Centaur (rocket stage)

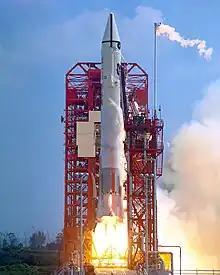

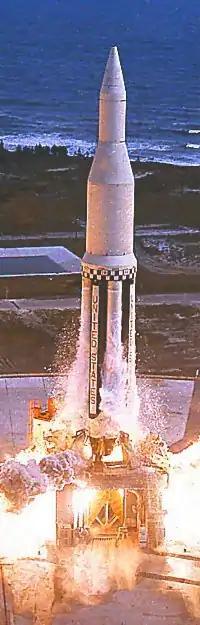
A Saturn I launches with a ballasted S-V stage

The Centaur concept originated in 1956 when the Convair division of General Dynamics began studying a liquid hydrogen fueled upper stage. The ensuing project began in 1958 as a joint venture among Convair, the Advanced Research Projects Agency (ARPA), and the U.S. Air Force. In 1959, NASA assumed ARPA's role. Centaur initially flew as the upper stage of the Atlas-Centaur launch vehicle, encountering a number of early developmental issues due to the pioneering nature of the effort and the use of liquid hydrogen. In 1994 General Dynamics sold their Space Systems division to Lockheed-Martin.